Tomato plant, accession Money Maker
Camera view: bottom (45 deg); turntable rotation: 90 degrees
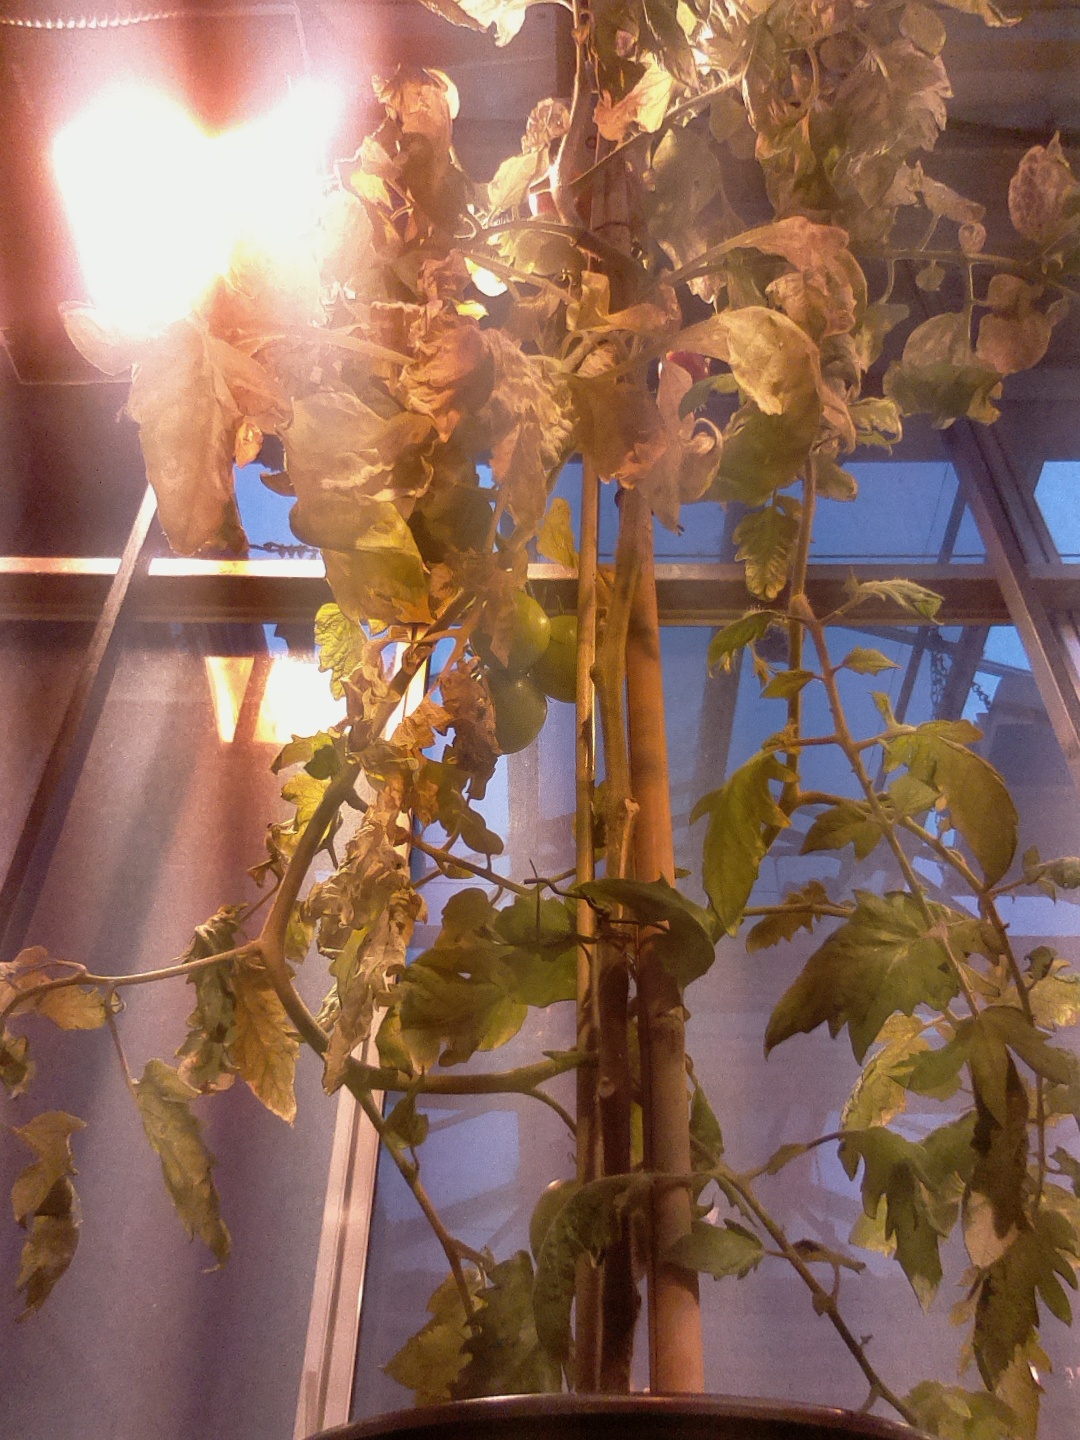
BBCH growth stage 84: 40%-50% of fruits show typical fully ripe color